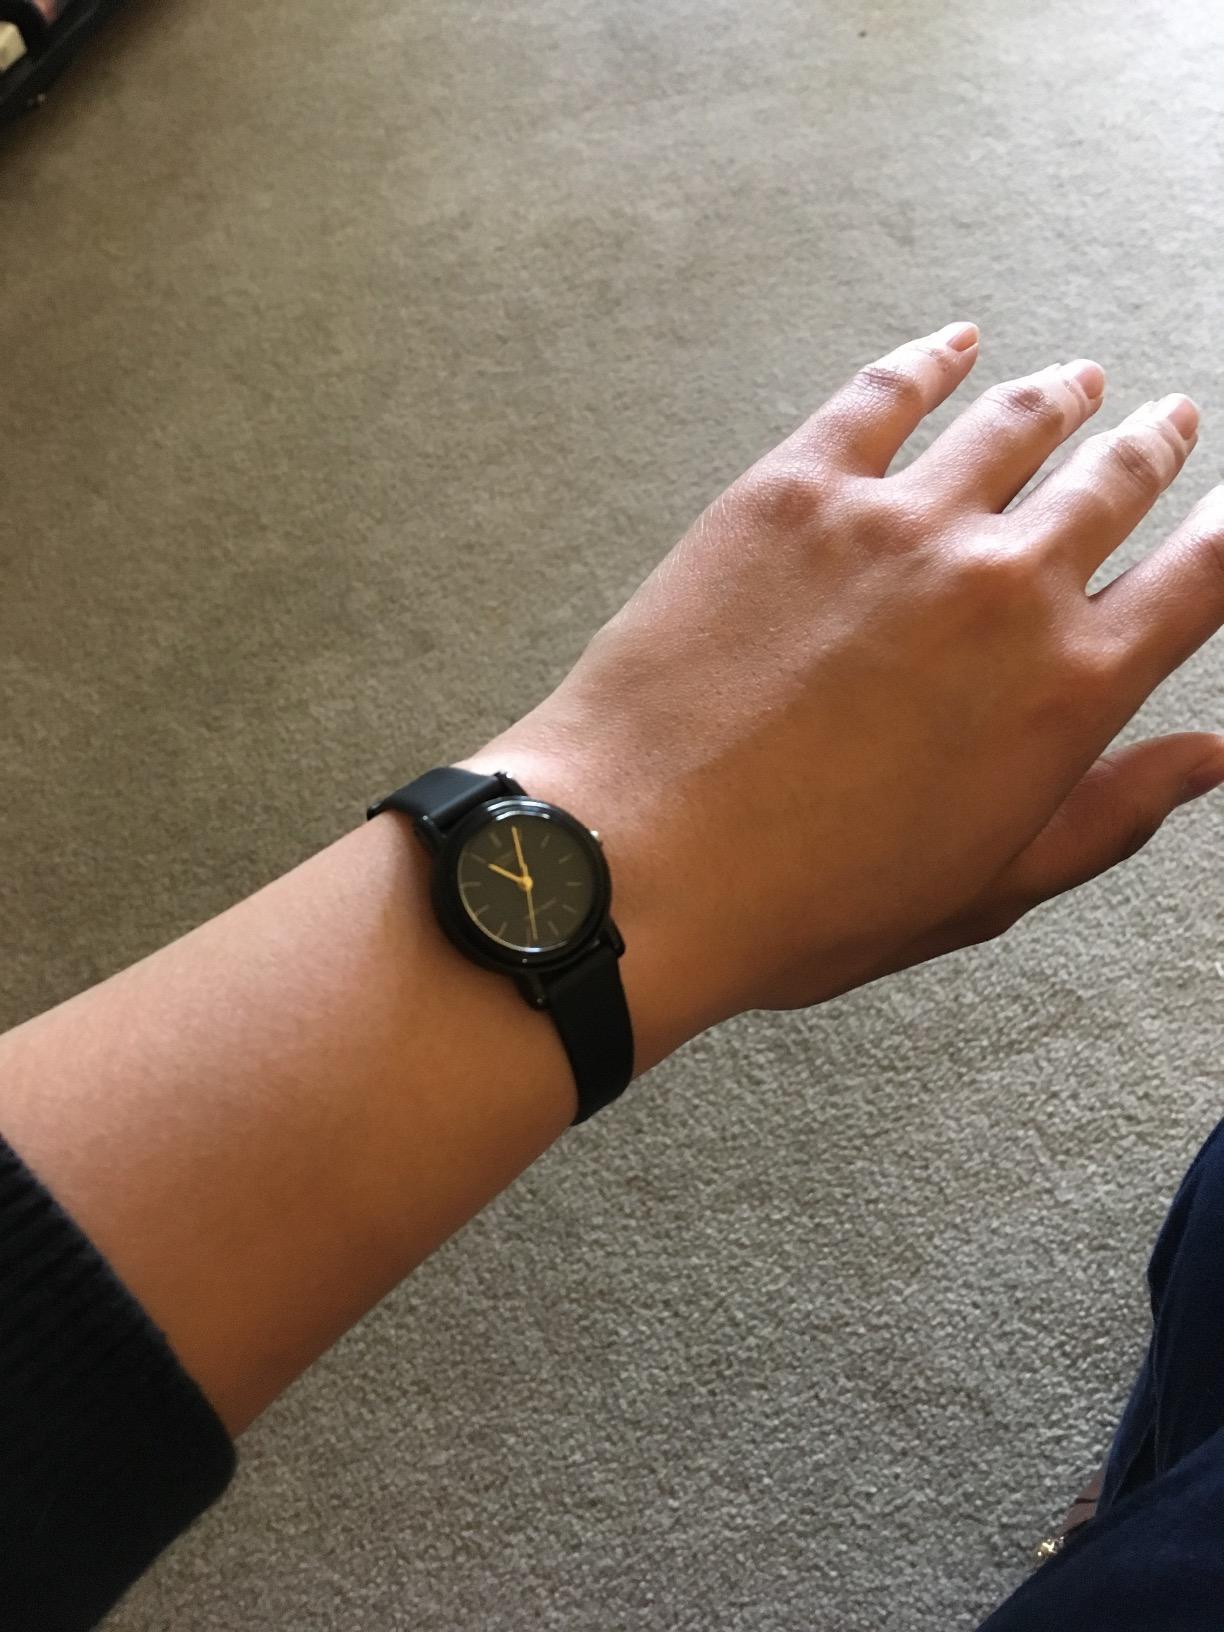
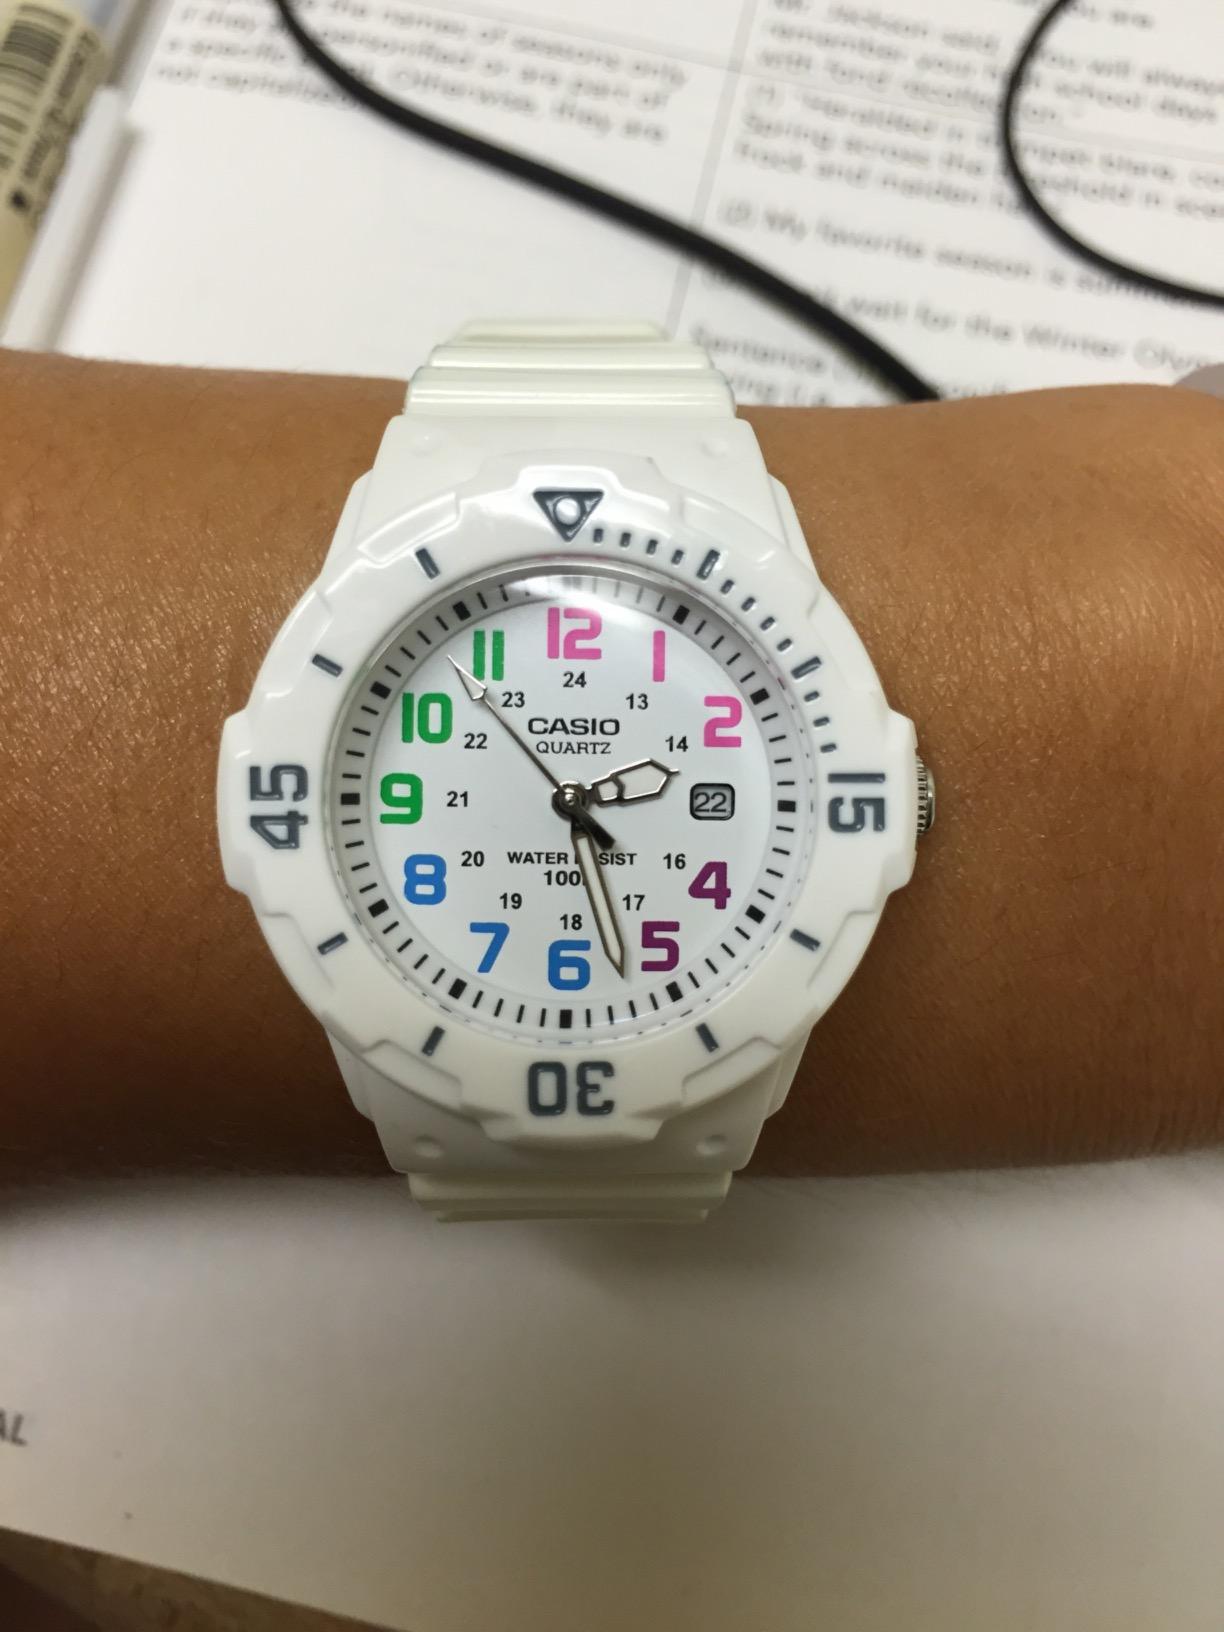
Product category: accessories_watch
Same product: no